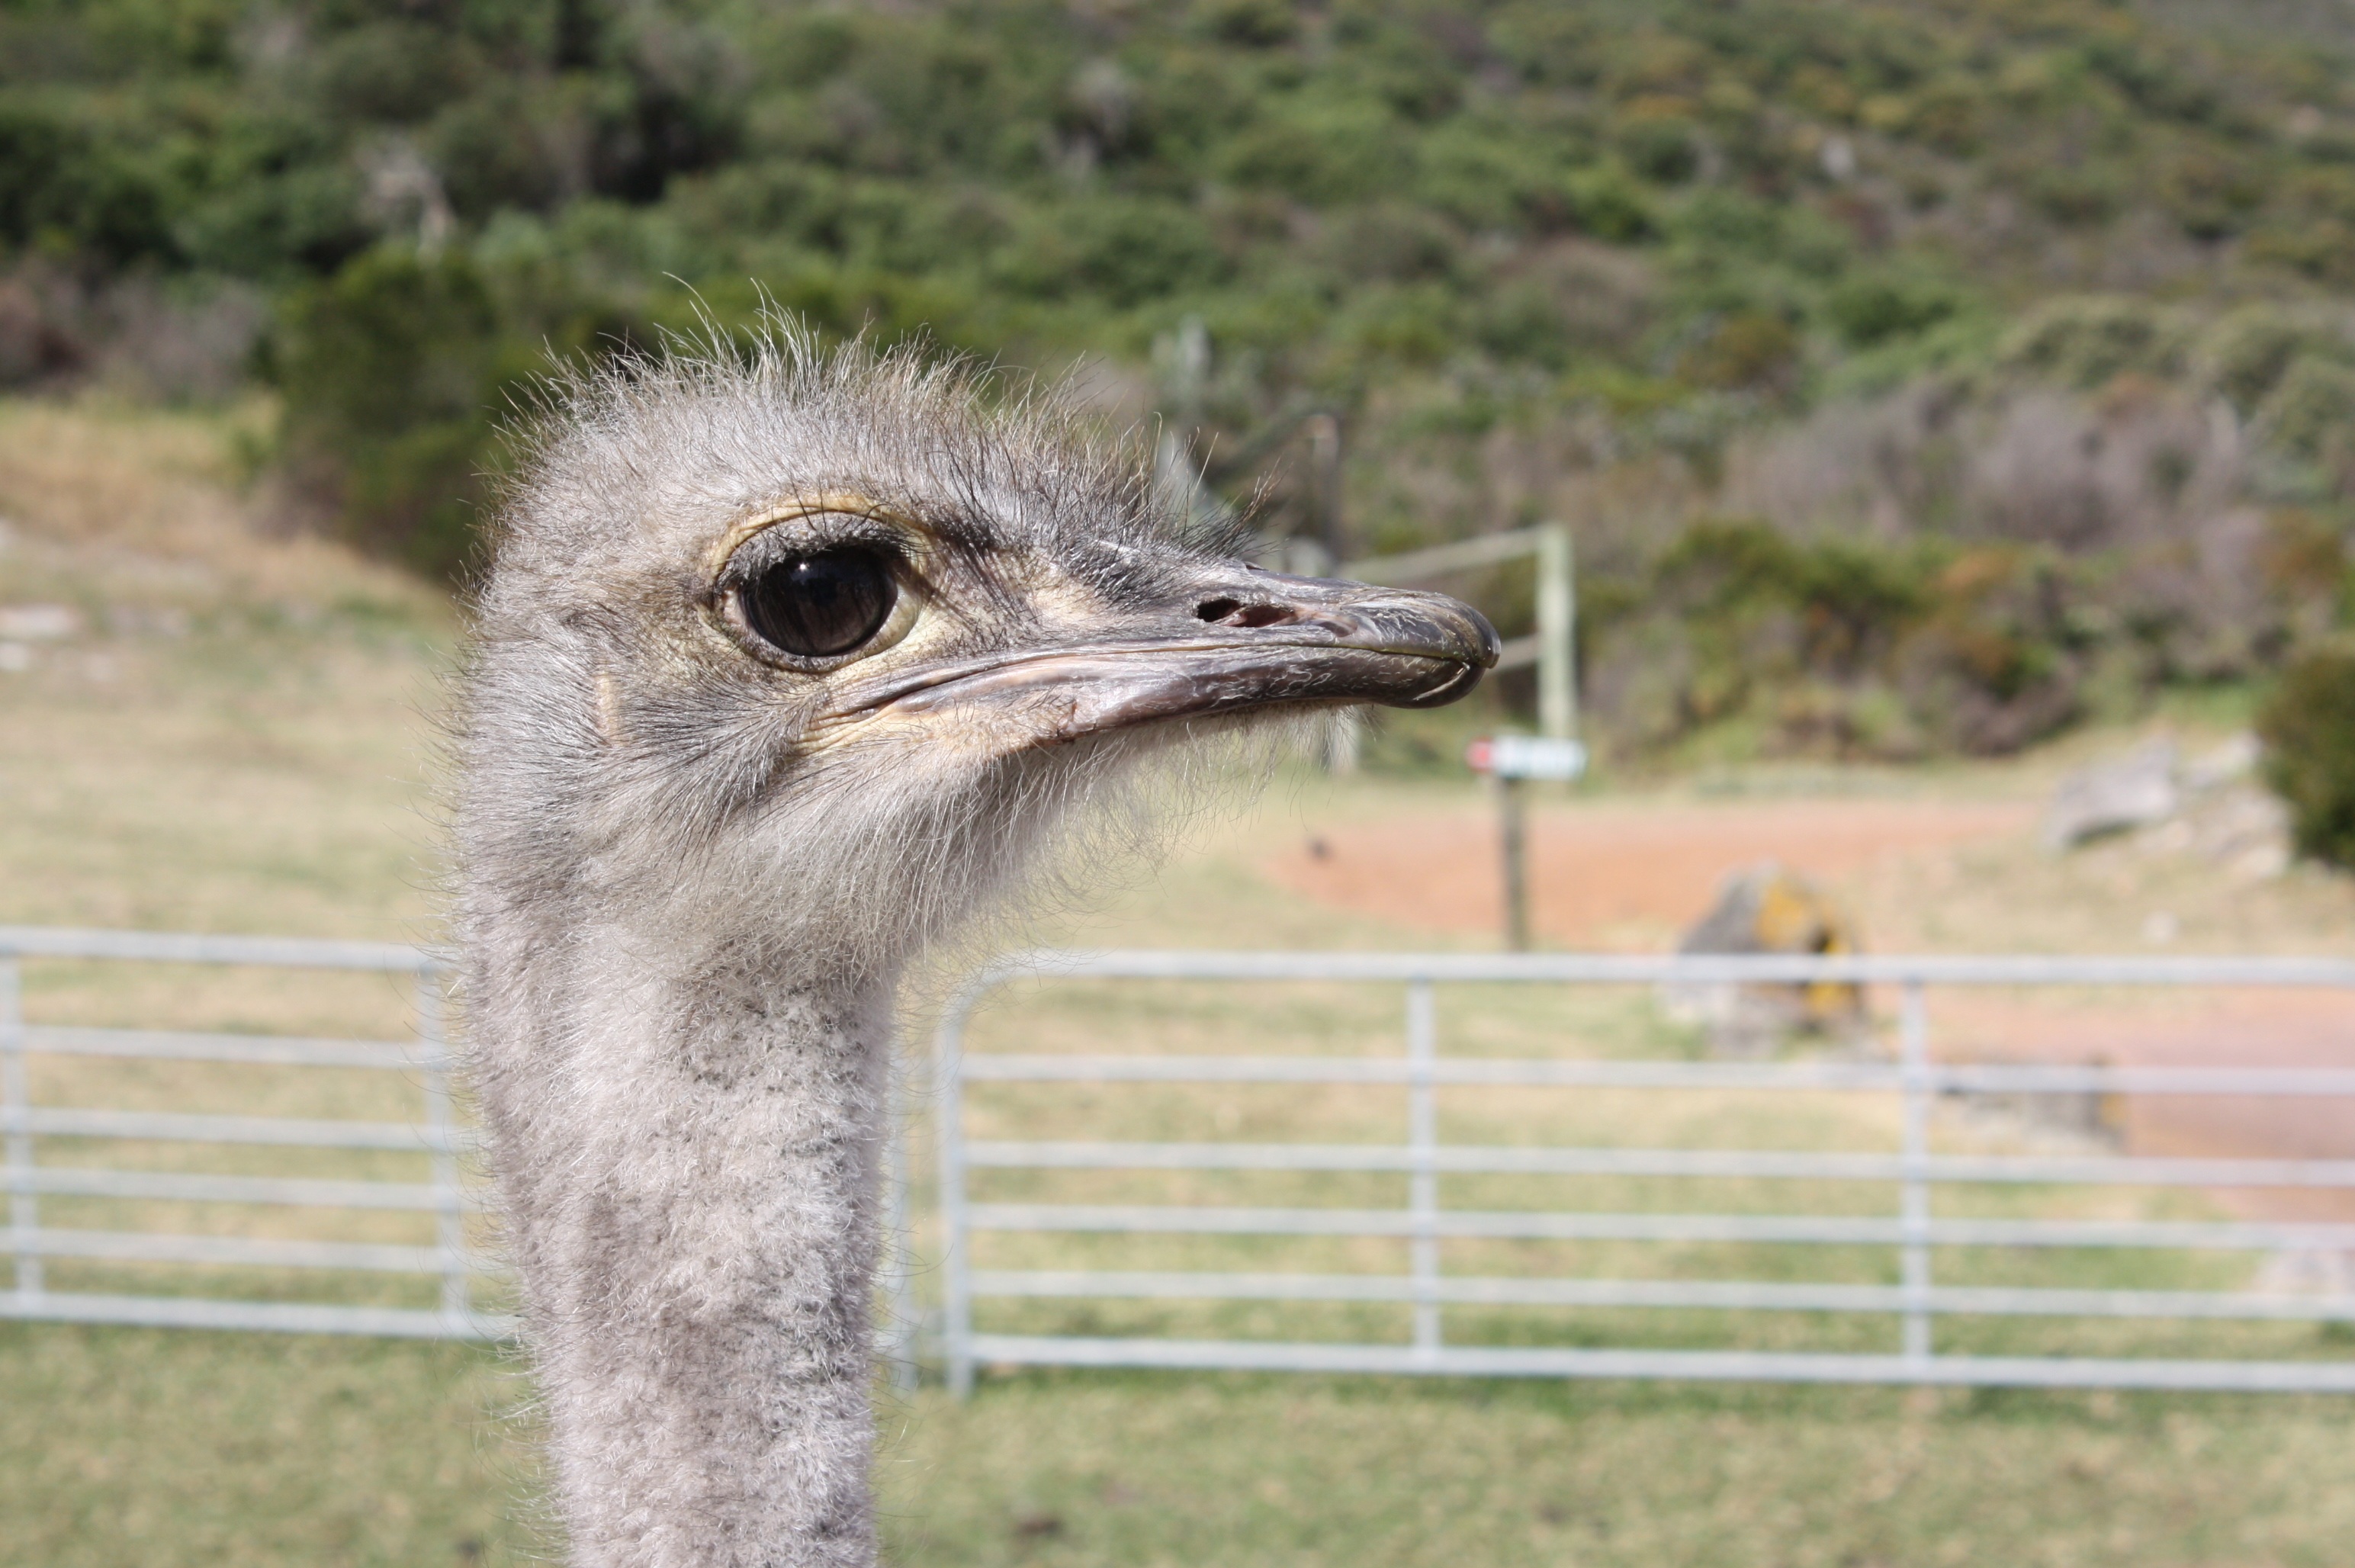
bird, animal, travel, wildlife, bouquet, beak, africa, ostrich, fauna, emu, head, vertebrate, ratite, wildlife photography, south africa, ostrich head, flightless bird, ostrich farm